Saab RB05

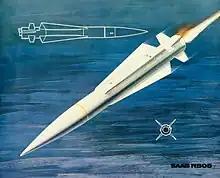
Board with color print of the SAAB RB05

The Saab RB05 (abbreviation of Swedish: robot 05, "missile 05"), initially named Saab 305 (RB 305) or AT 3 internally, was a short-range air-to-surface missile with that was developed in the 1960s by the Swedish company Saab-Scania, Missiles and Electronics for the Swedish Air Force.